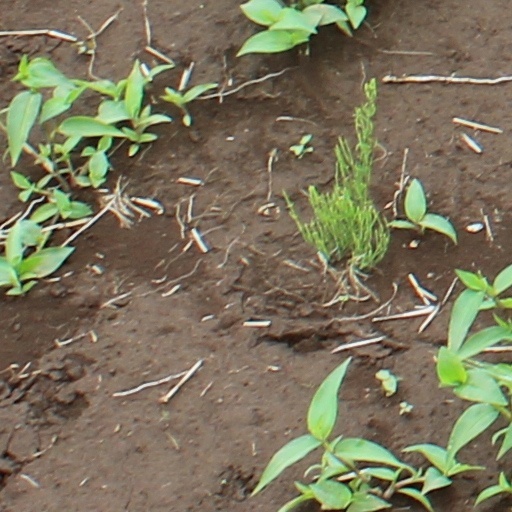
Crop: wheat